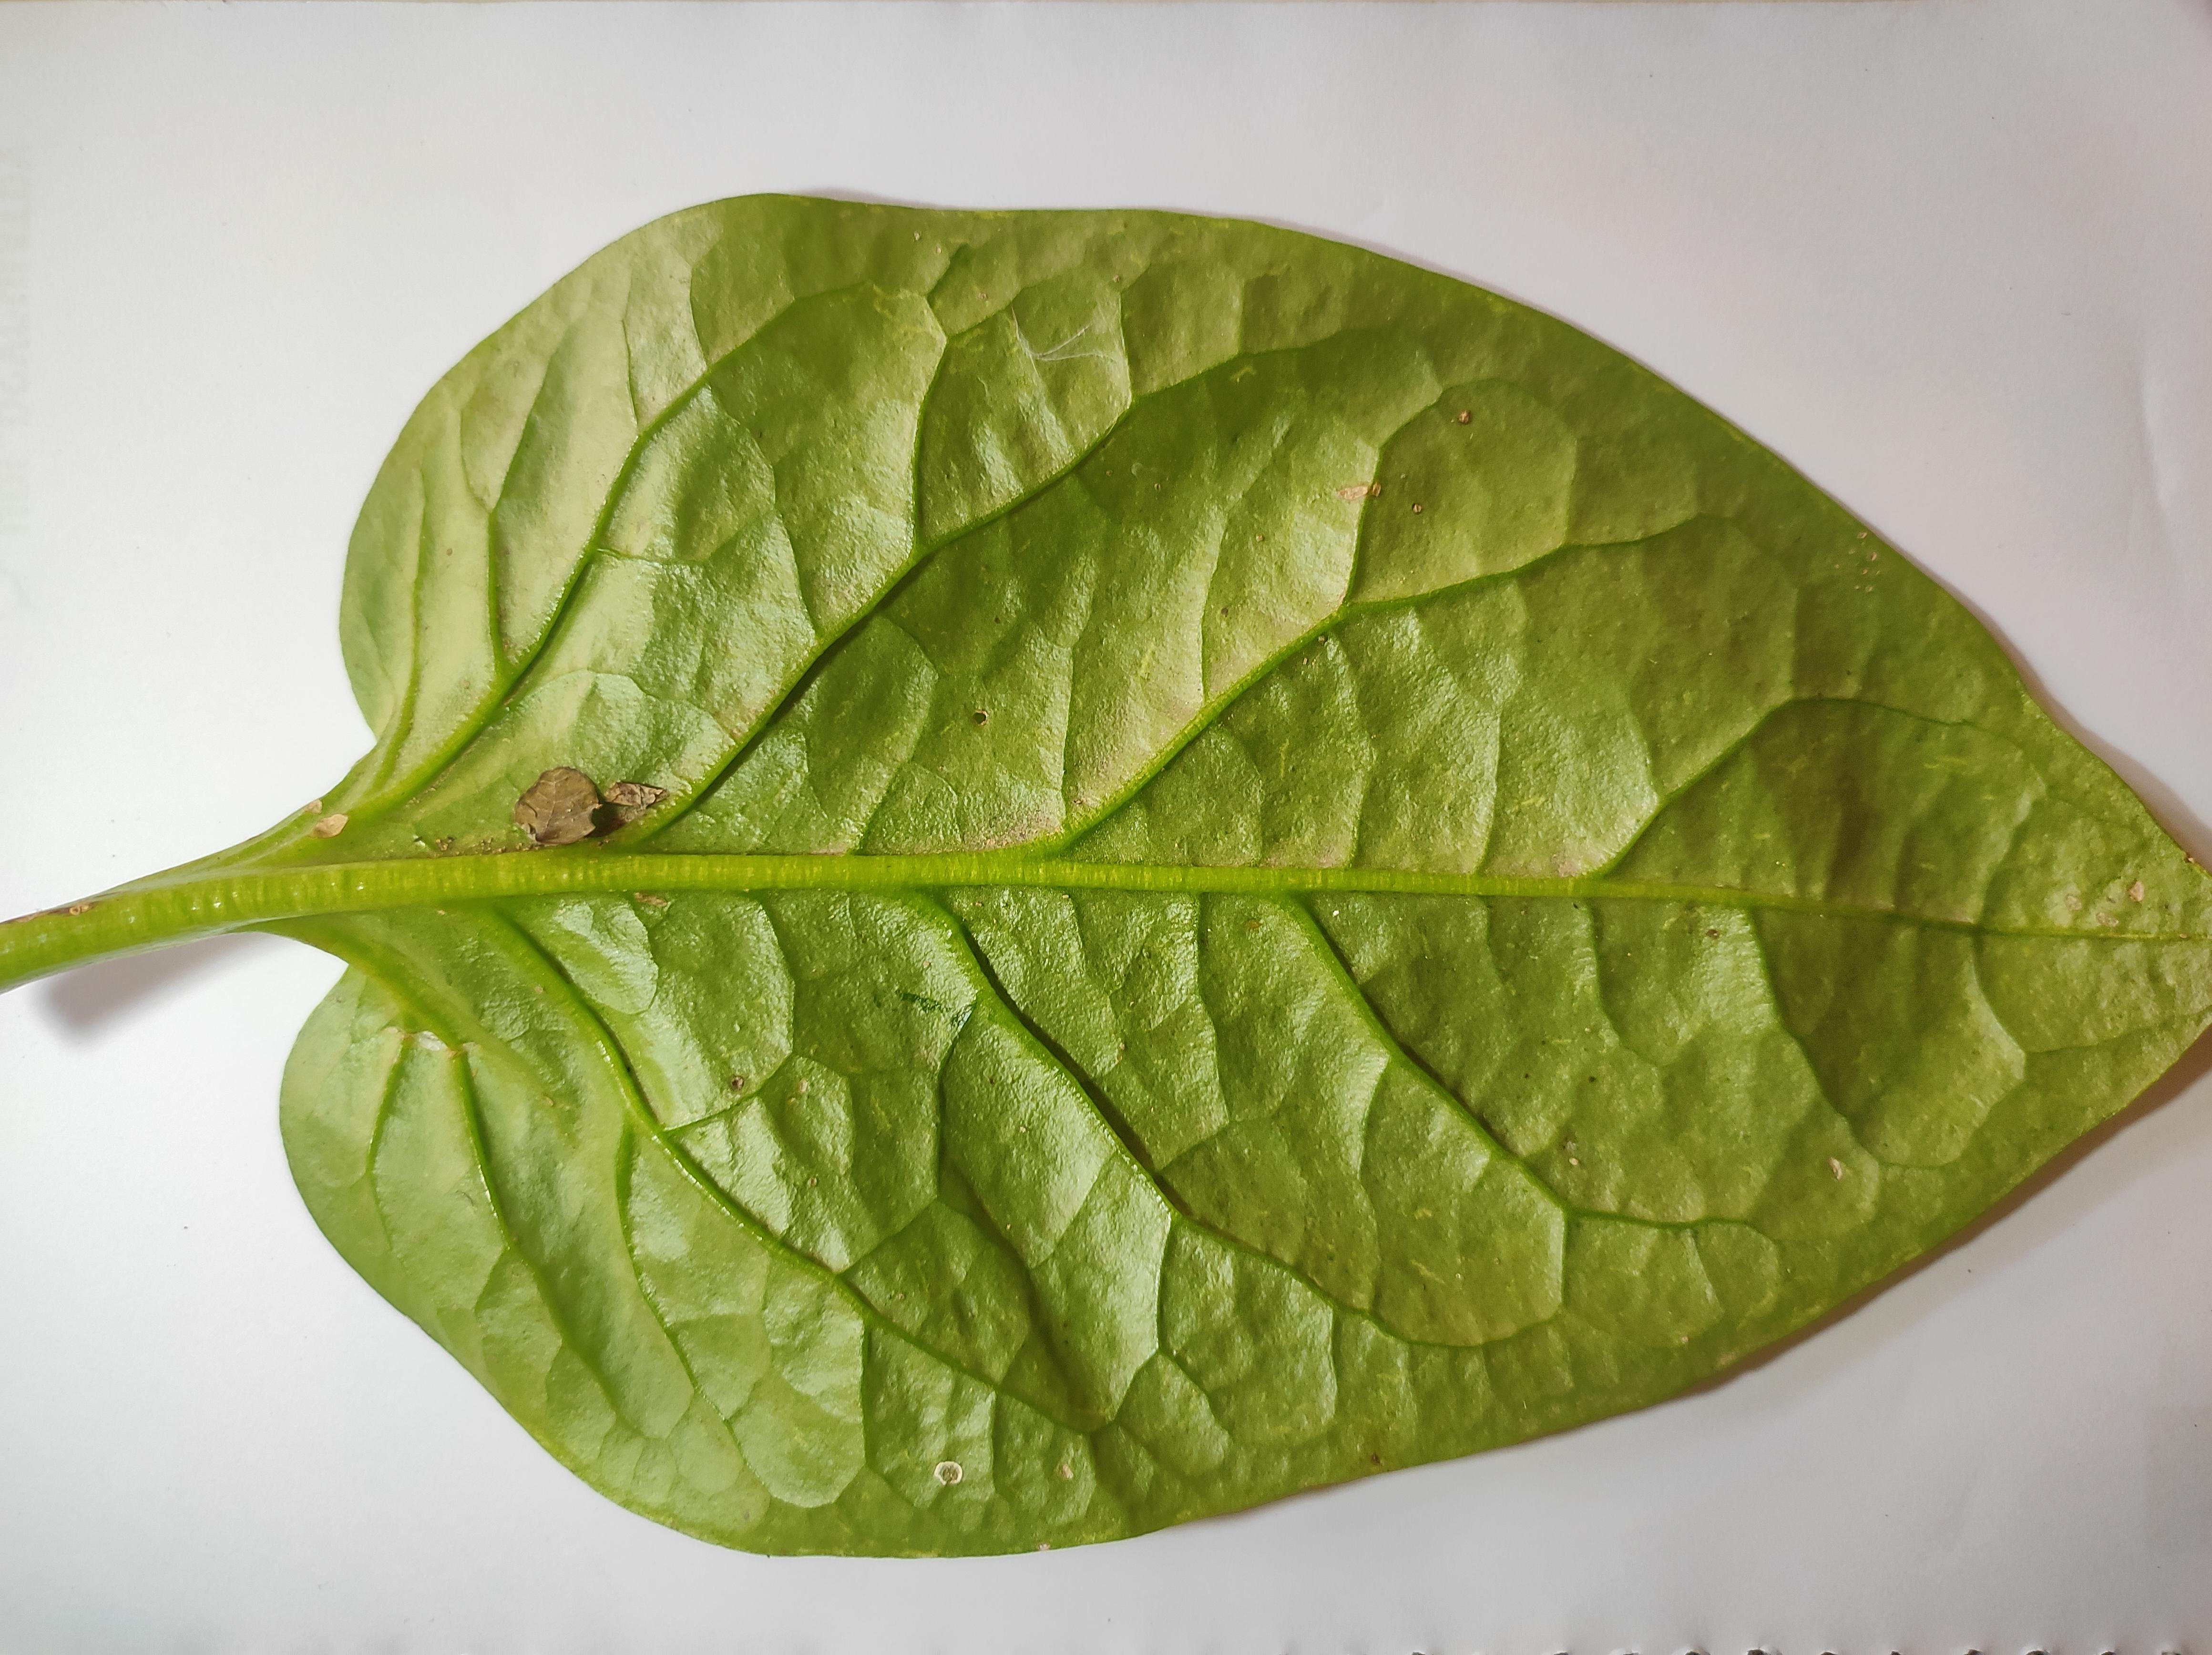
Label: healthy